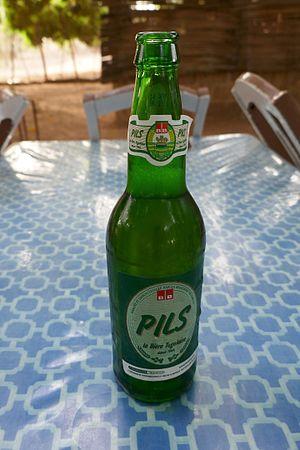
Pils, bière togolaise (ici vendue au Bénin).
La cuisine togolaise est particulièrement riche, étant donné la grande diversité ethnique de ce pays. Elle est très réputée, notamment la cuisine du sud du Togo ; partout en Afrique, particulièrement l'Afrique de l'ouest et l'Afrique centrale. Cette dispersion a été permise grâce à des femmes togolaises qui, ayant voyagé dans différents pays, ont cuisiné selon leurs traditions culinaires. Leurs descendantes ont ainsi perpétué ces traditions restées presque intactes aujourd'hui.